Grapico

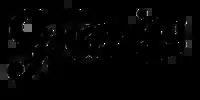

Just before he died in early 1940, R. R. Rochell filed for a federal trademark on Grapico on behalf of Orange Crush 7-Up Bottling Company. The federal trademark issued just after Rochell. secured the national rights to the Grapico mark to the Orange Crush 7-Up Bottling Company. In that same year, Grapico was sold using the trademarked slogan,